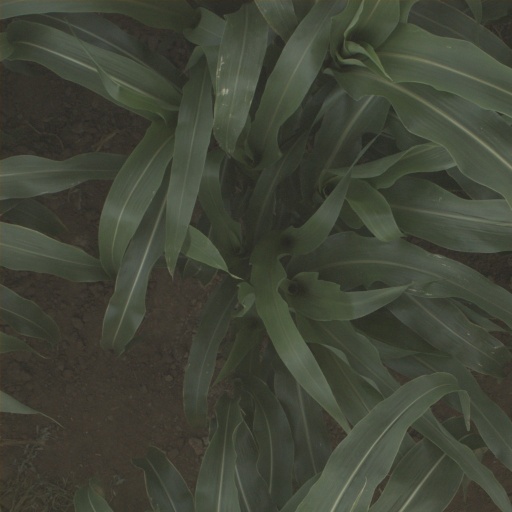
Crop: sorghum